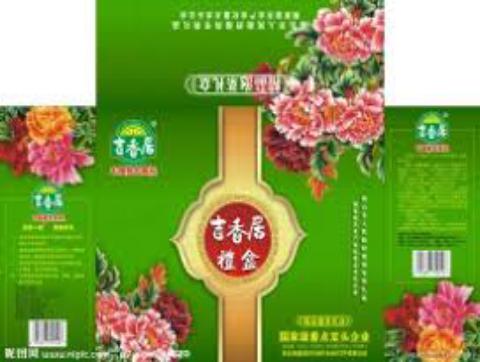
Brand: jixiangju
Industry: Food